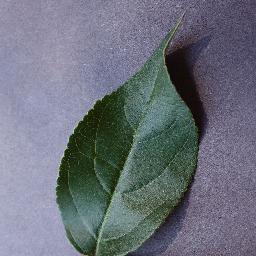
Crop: apple
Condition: healthy